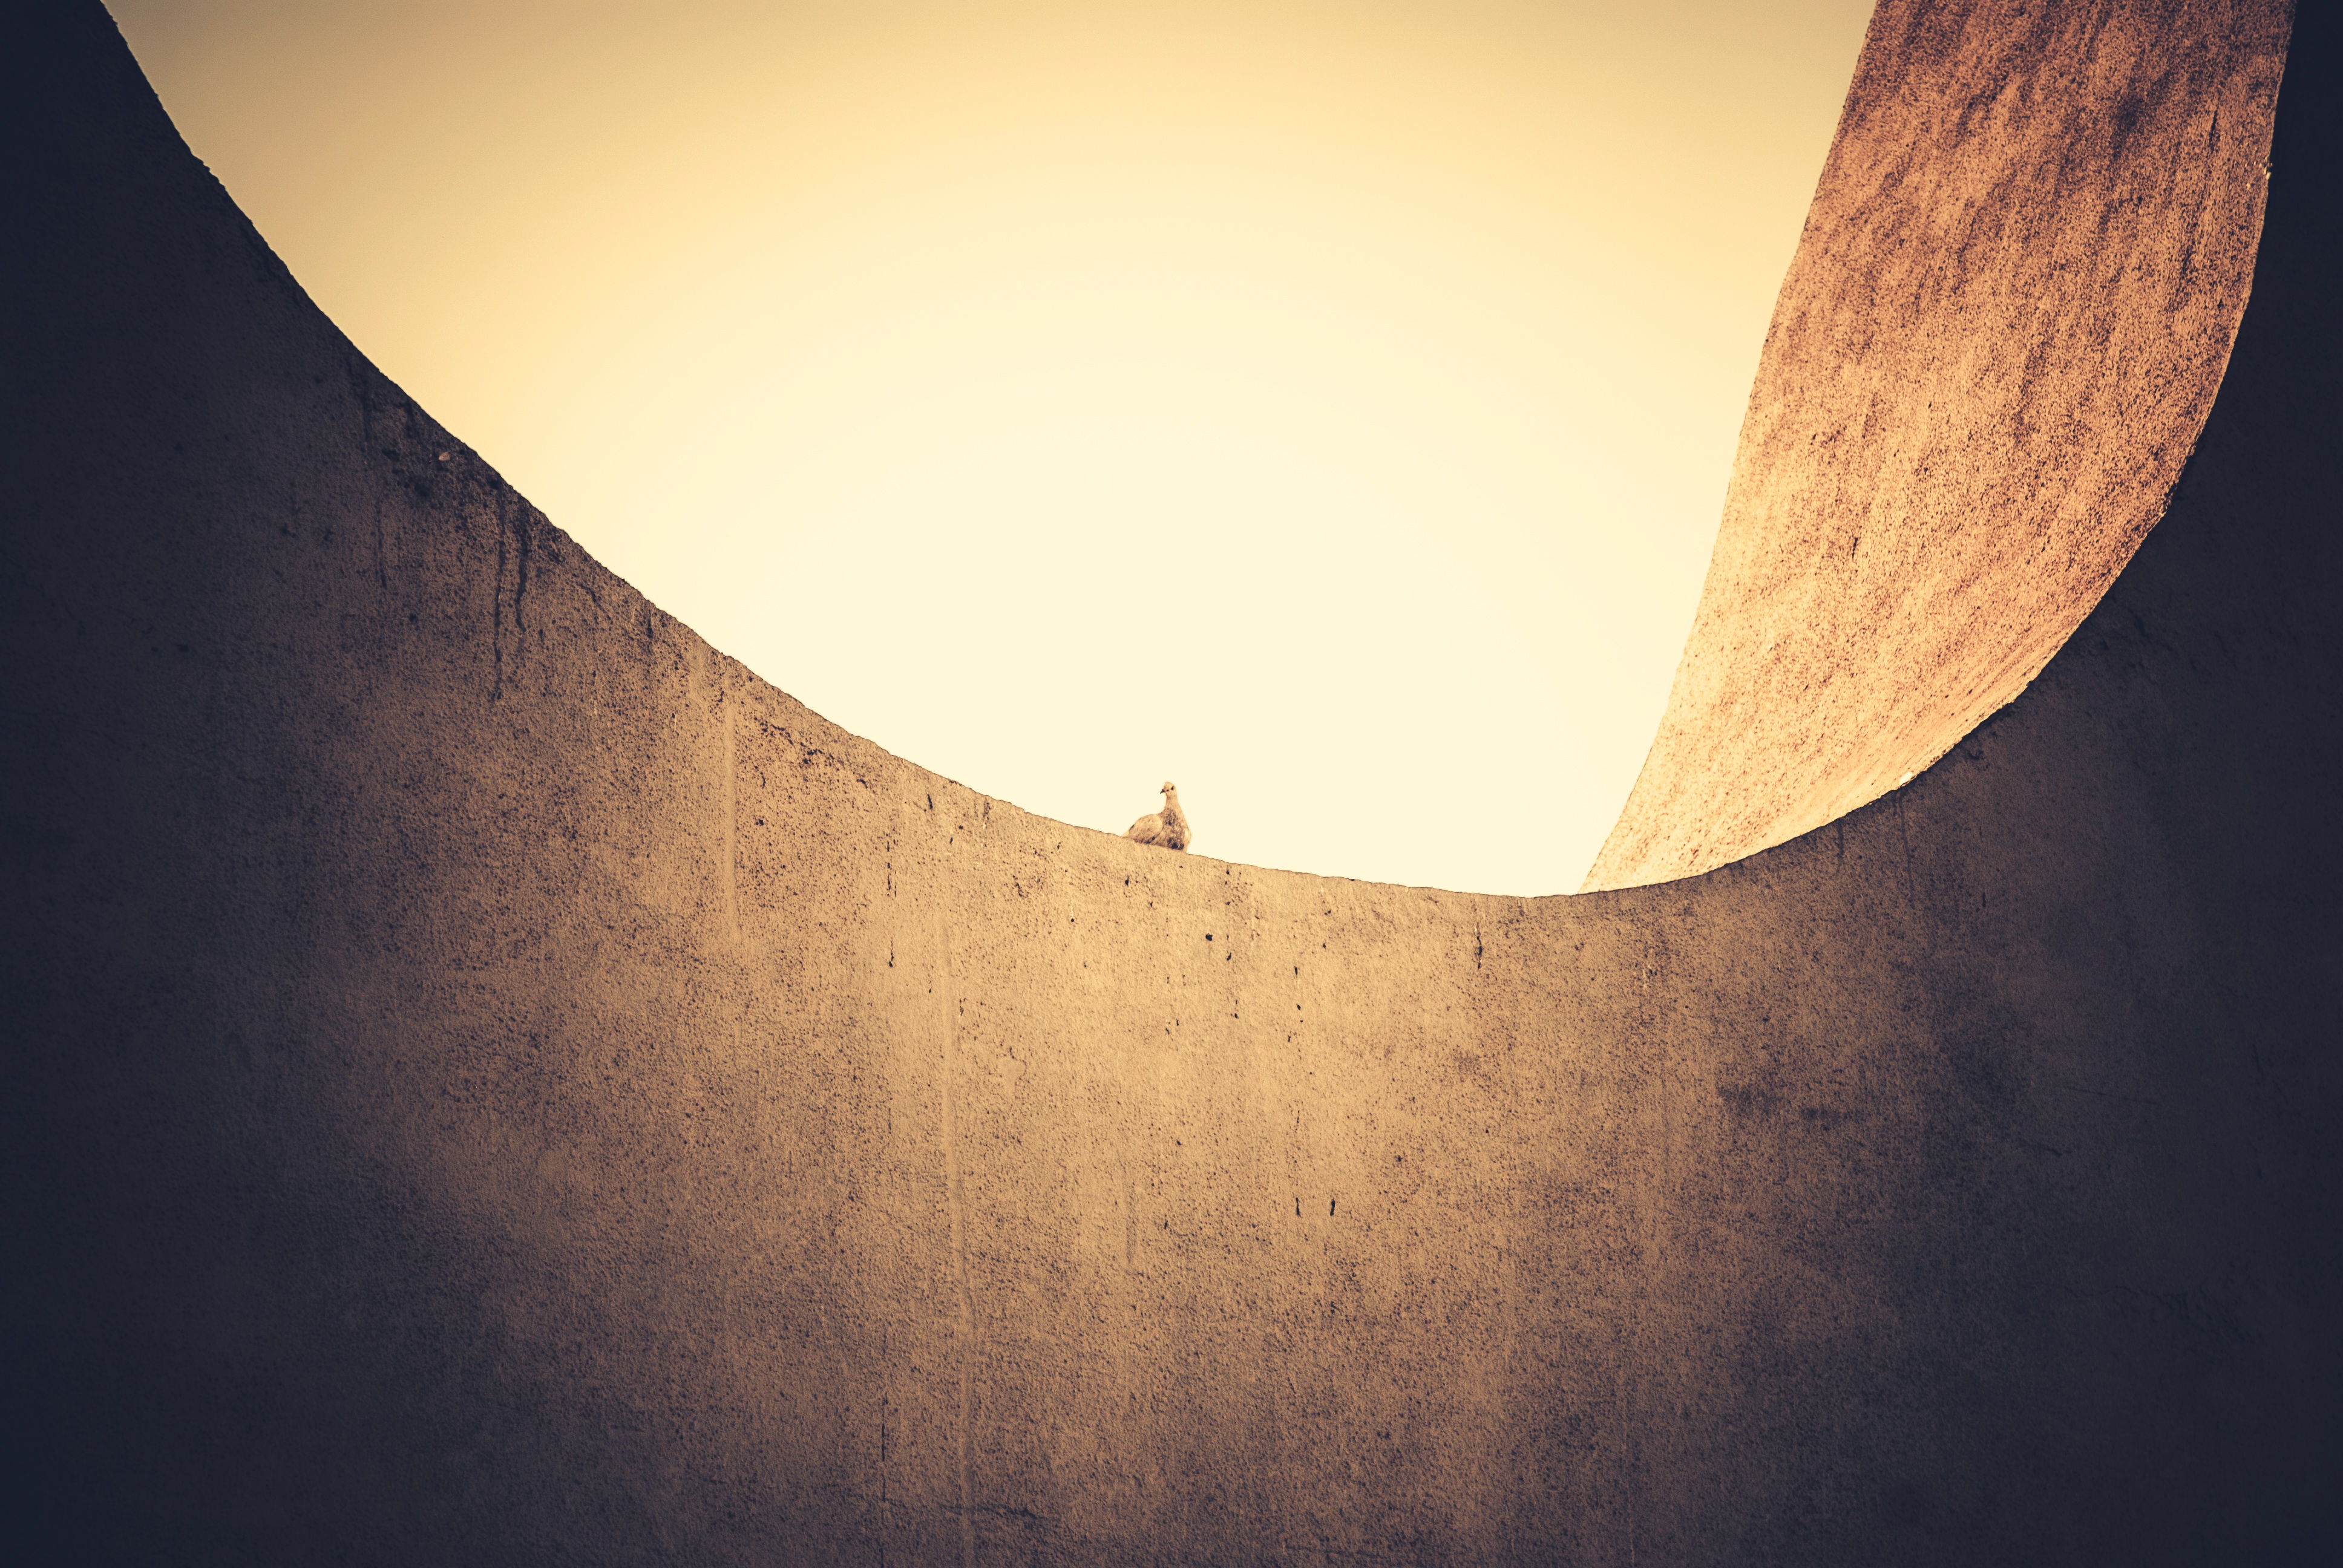
light, sun, sunlight, morning, atmosphere, line, reflection, color, shadow, darkness, lighting, circle, symmetry, light fixture, shape, astronomical object, atmosphere of earth